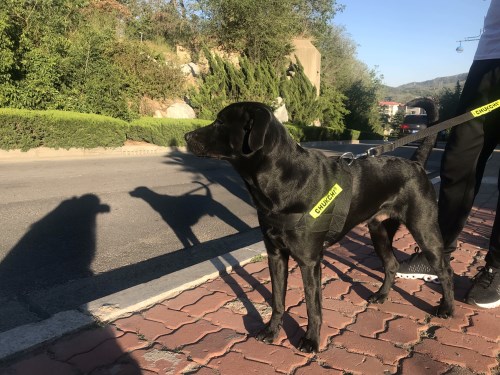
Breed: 3580-n000122-Labrador_retriever